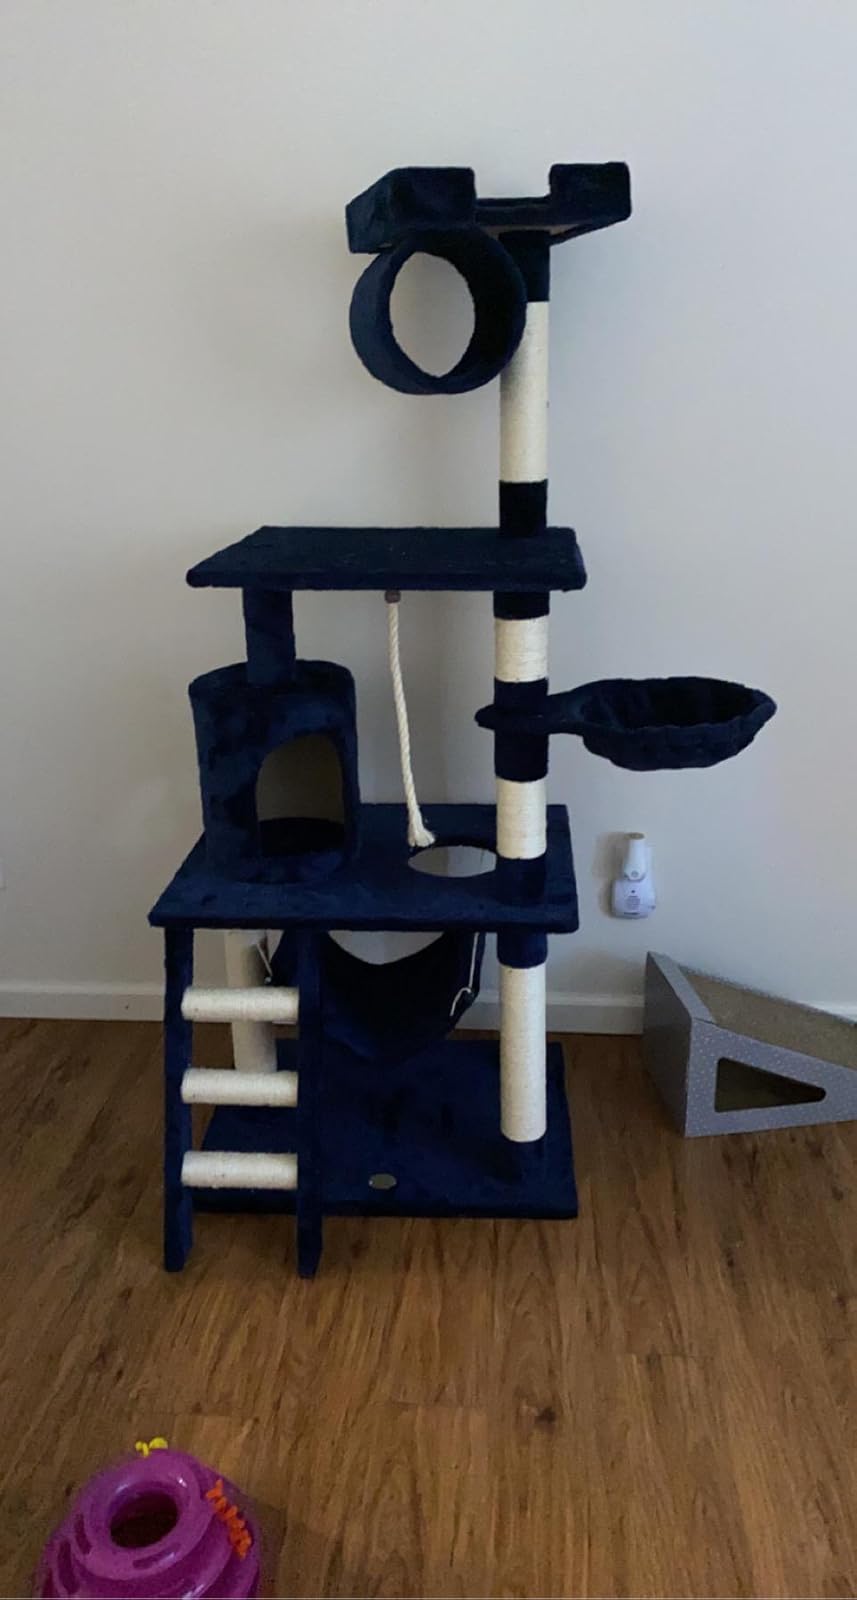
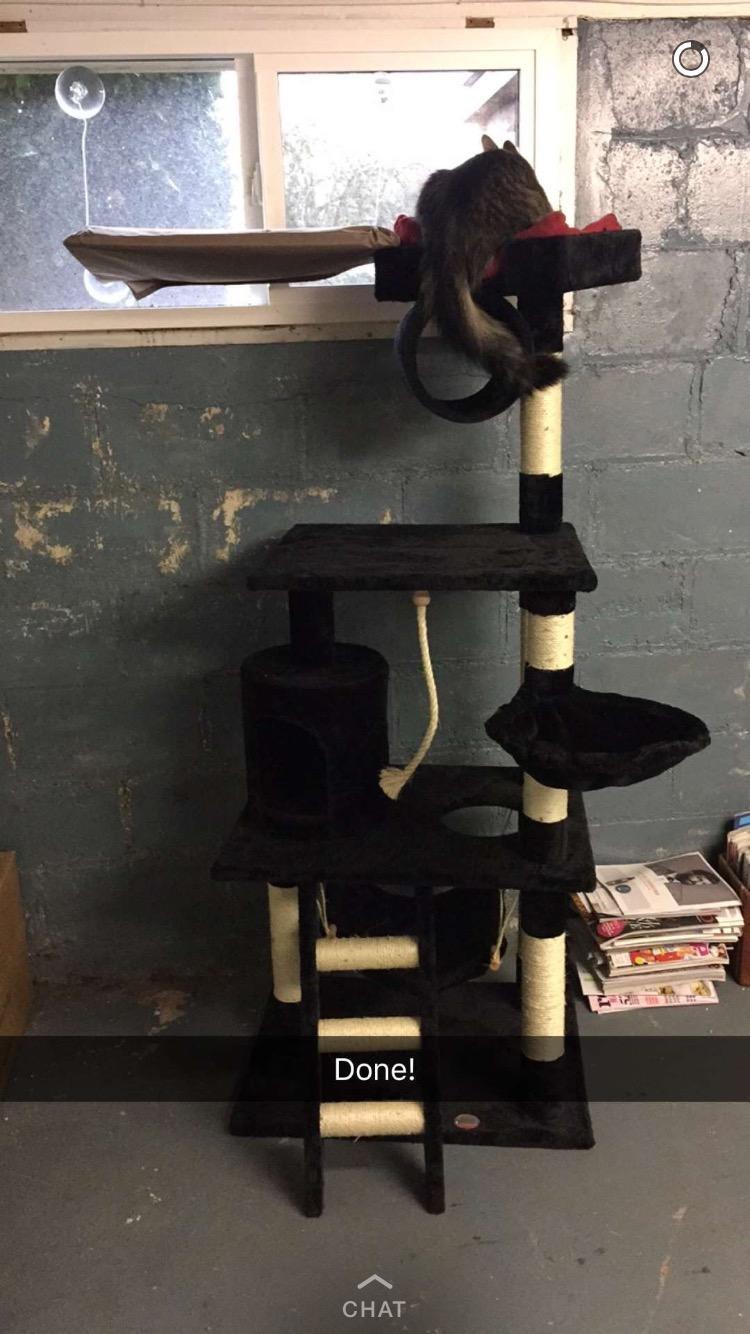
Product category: items_cat tree
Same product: no